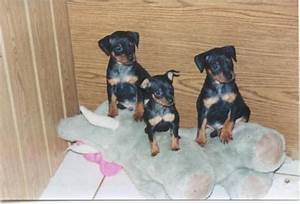
Label: cane